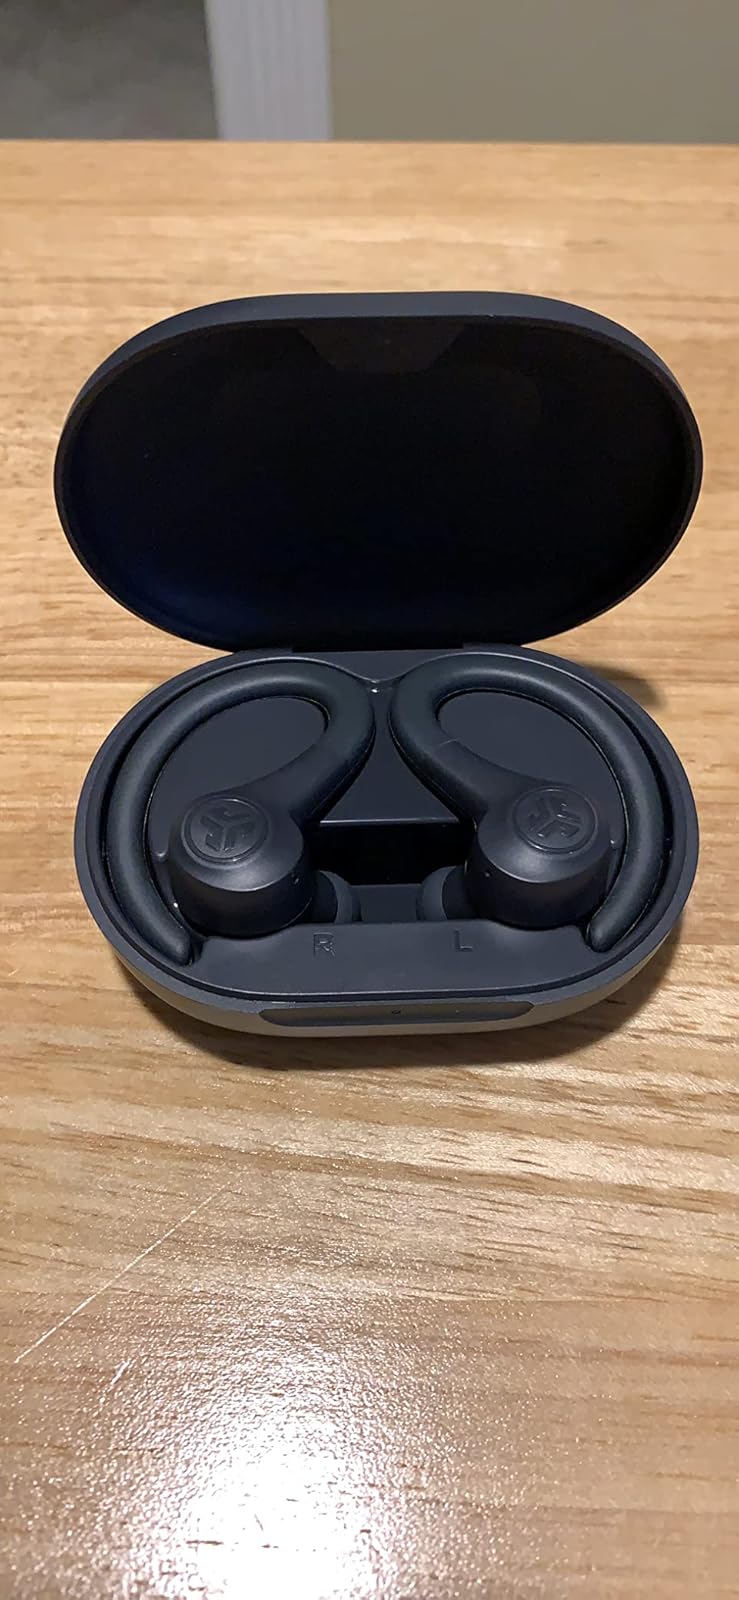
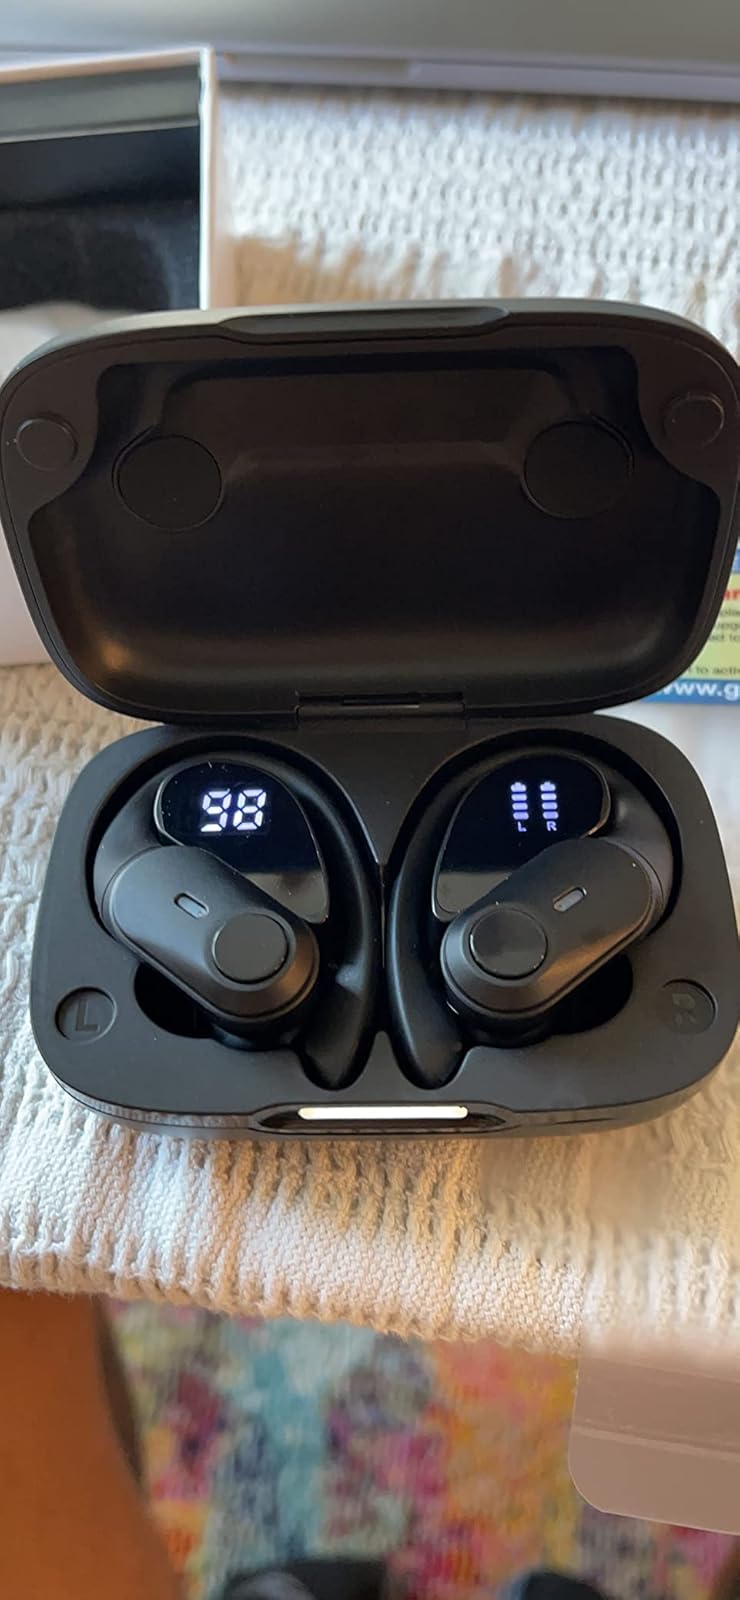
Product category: earbuds
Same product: no